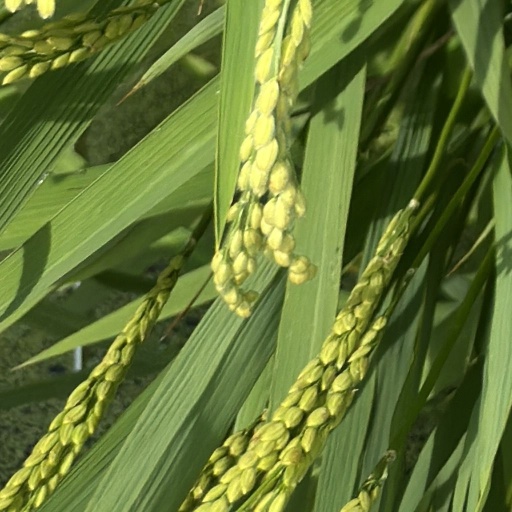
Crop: rice